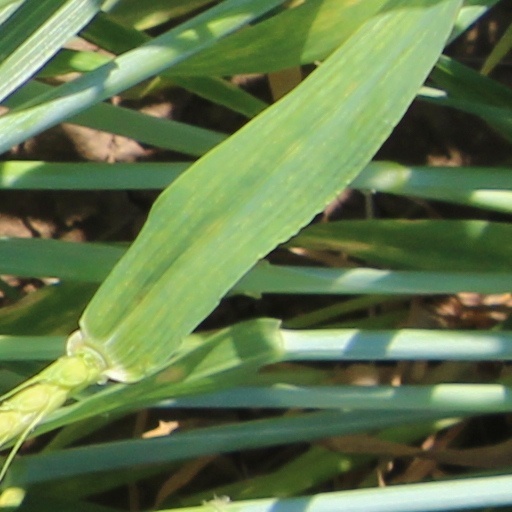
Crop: wheat